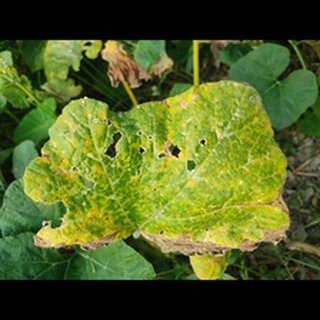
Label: pumpkin_downy_mildew